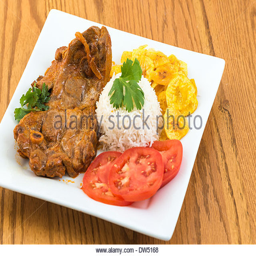
type of dish of lamb made following the tradition .